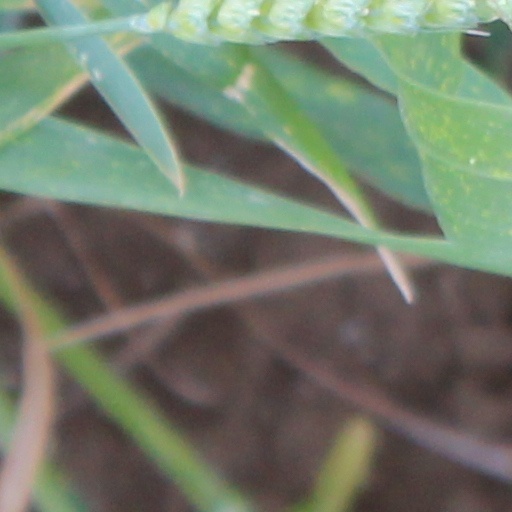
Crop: wheat